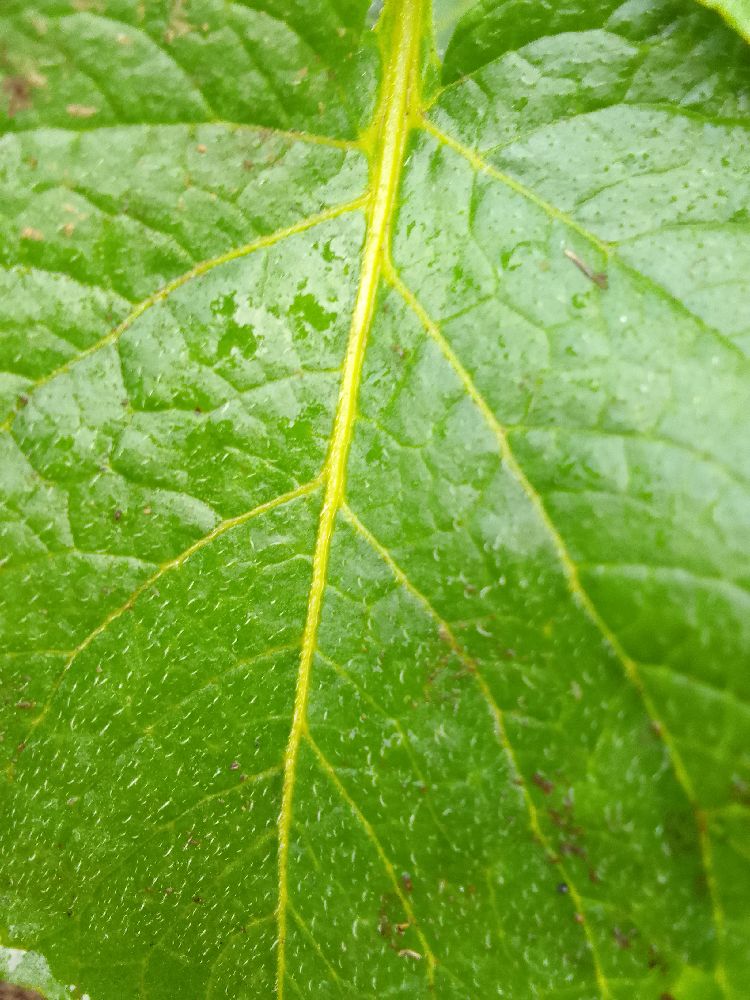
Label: Healthy